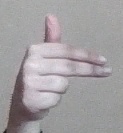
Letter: ghain